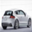
Label: automobile